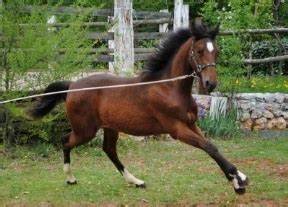
Label: horse